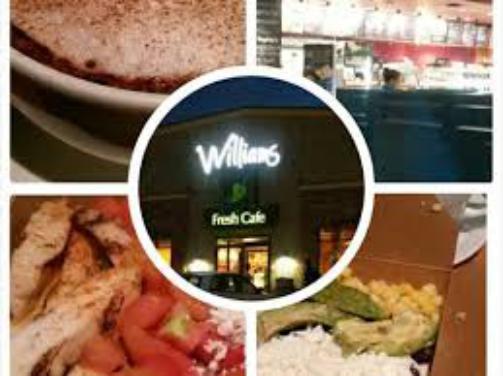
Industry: Food